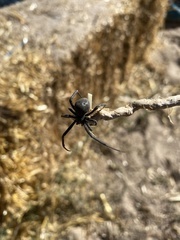
Species: Lactrodectus_hesperus